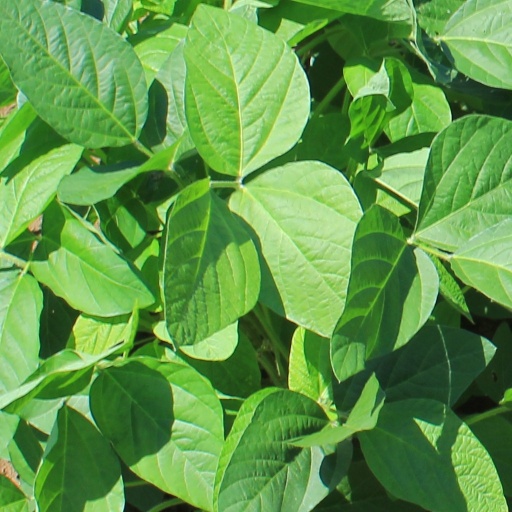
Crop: soybean